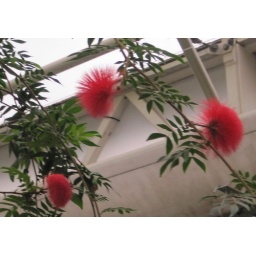
Plant in the tropical glass house